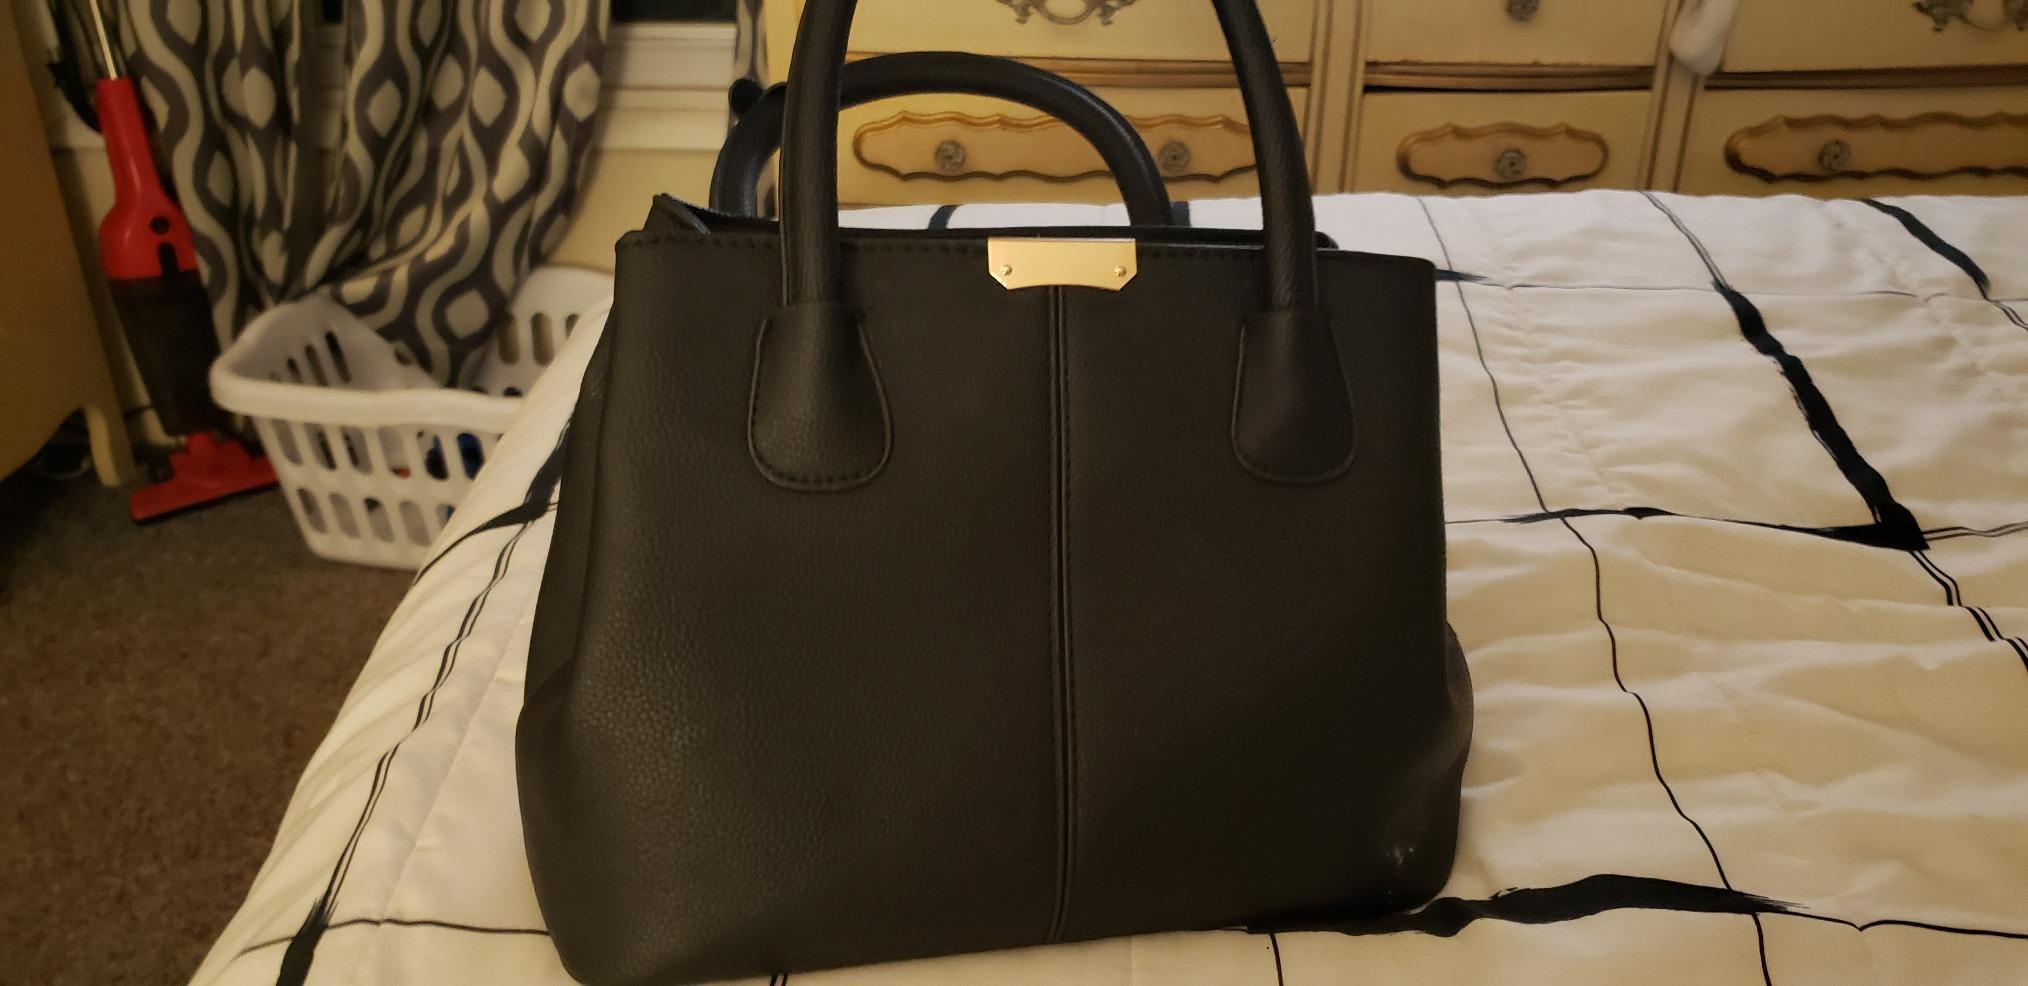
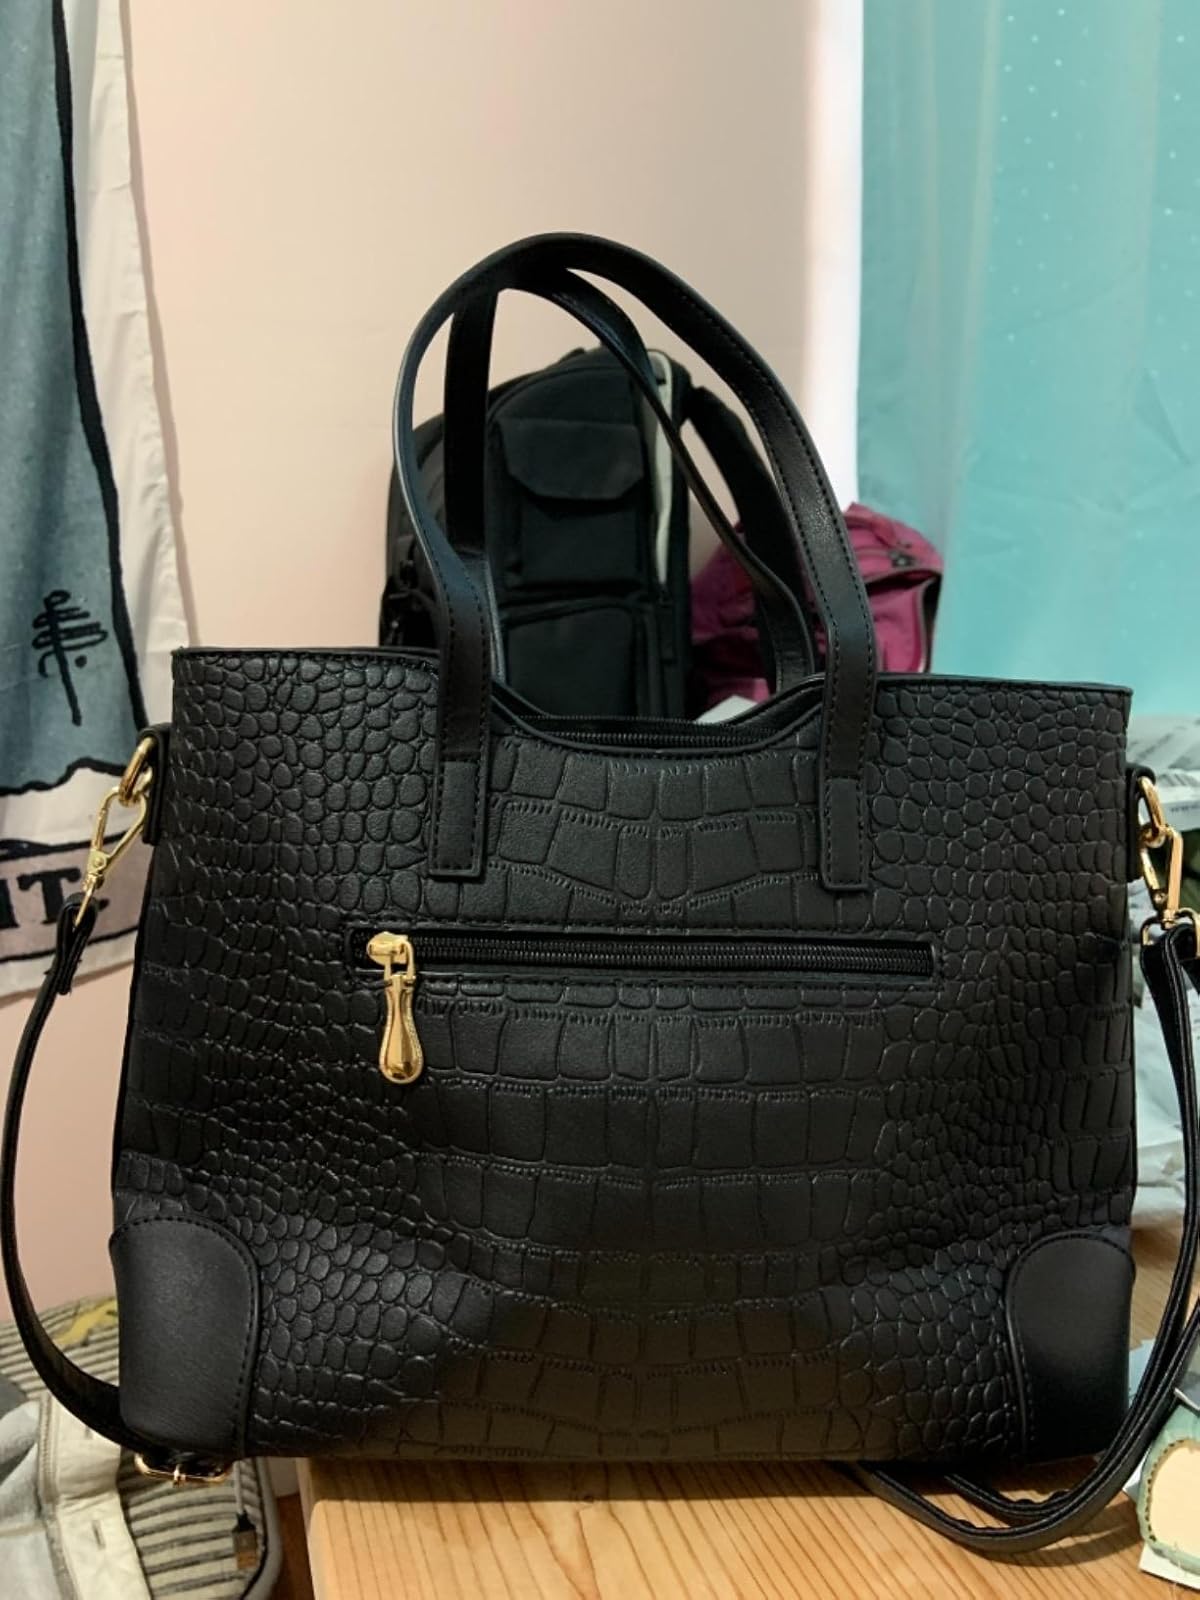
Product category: accessories_handbag
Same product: no